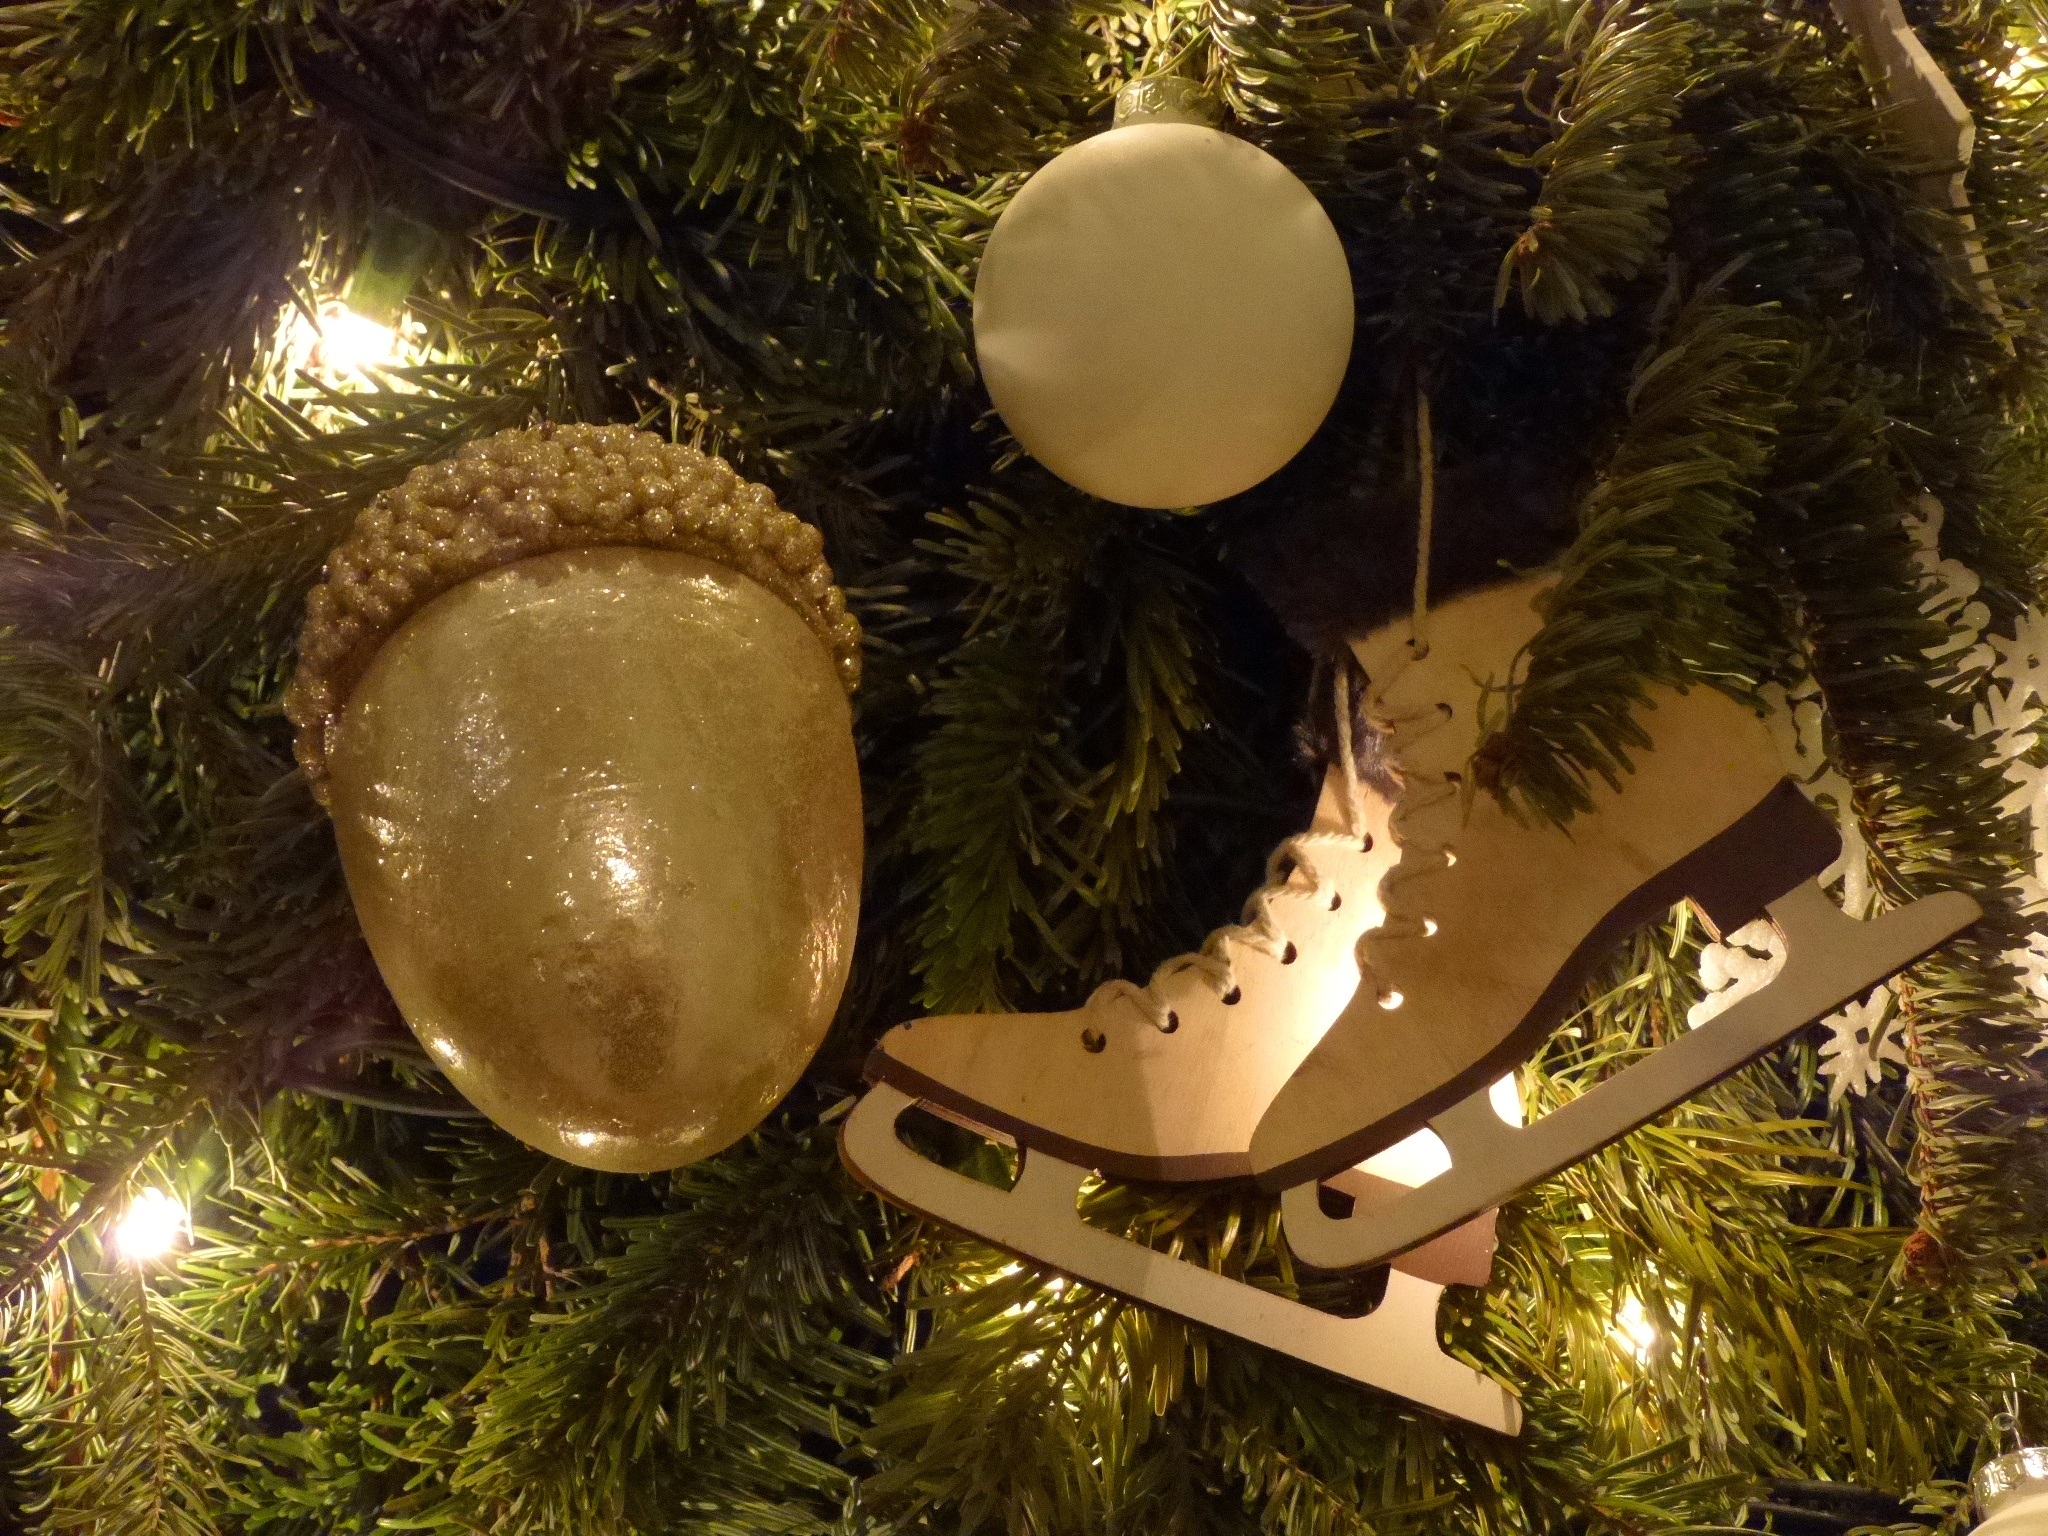
tree, branch, winter, light, holiday, christmas, fir, lighting, decor, christmas tree, acorn, advent, christmas decoration, december, pine wood, ice skating, woody plant, feny fad sz